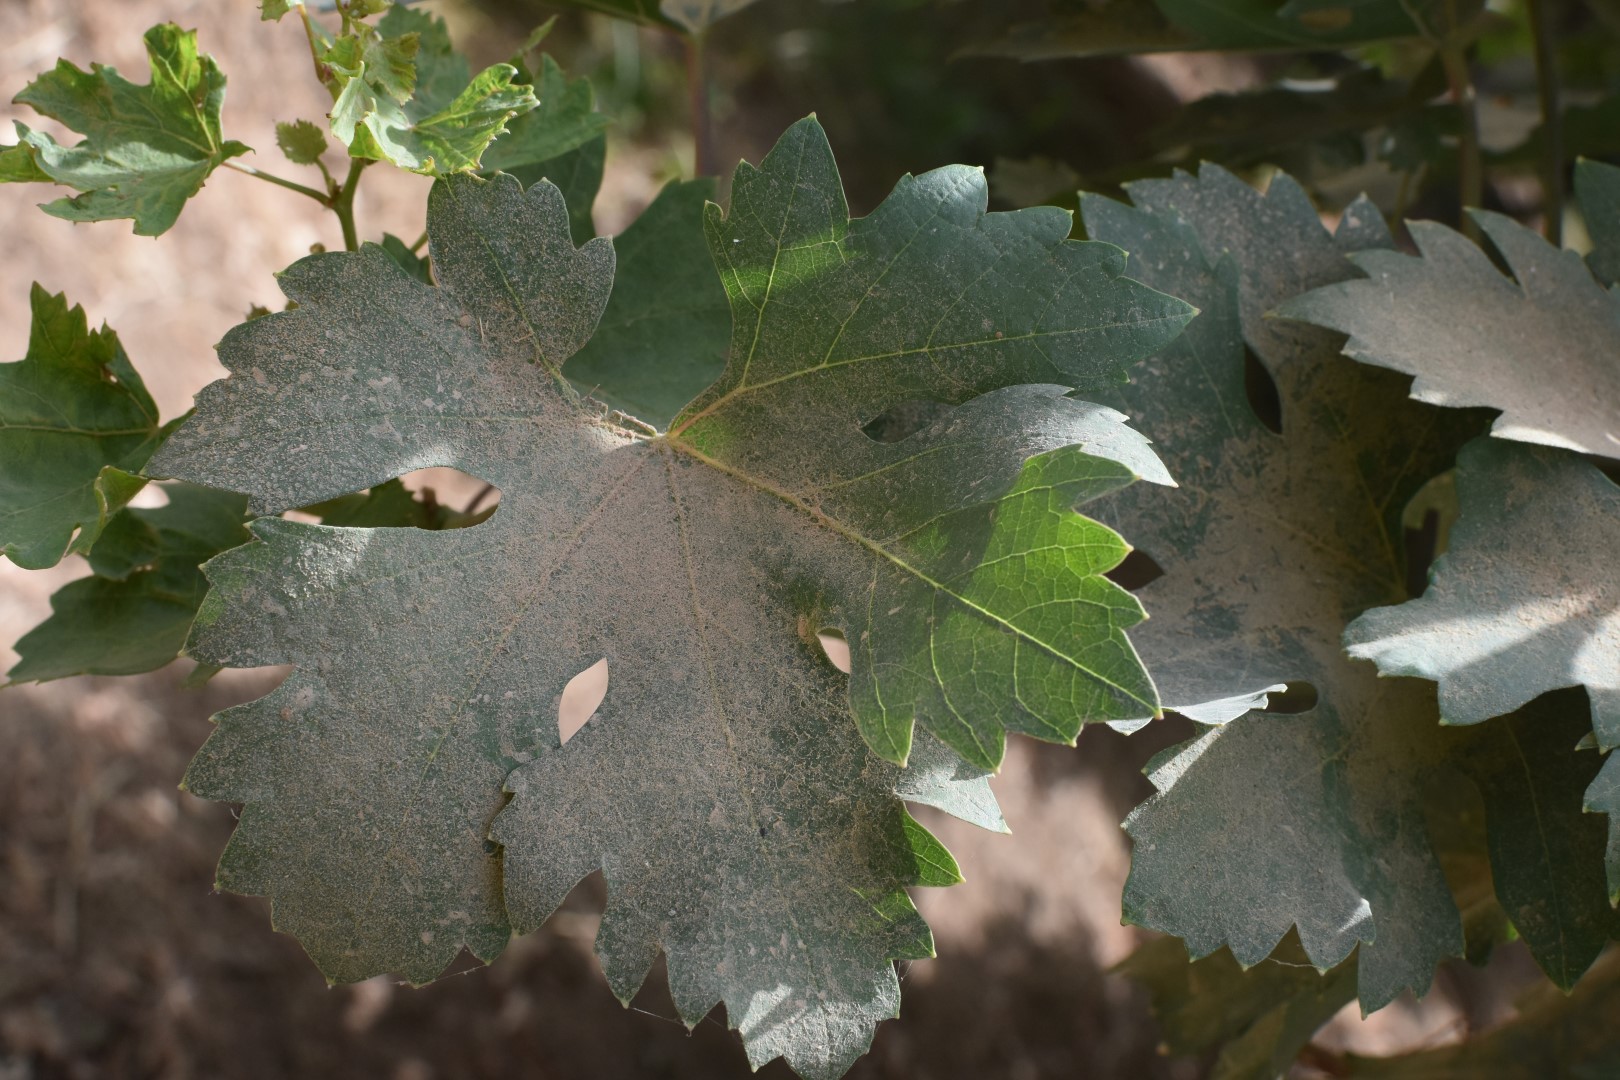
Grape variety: Riasi